Mixedwood Plains Ecozone (Canada)

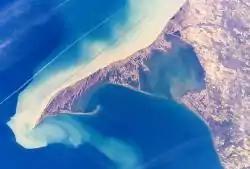
Long Point extends into Lake Erie. It supports a rich flora and fauna typical of the Lake Erie Lowland.

There is a rich diversity of wetlands in this ecozone owing to the presence of the Great Lakes and two major rivers, the Ottawa River and the St. Lawrence River. The wetlands on the Great Lakes are influenced by the slope of the shoreline, the type of substrate, exposure to waves, and the natural water level changes that characterize these lakes. Some nationally significant wetlands include Point Pelee National Park and Long Point, both on Lake Erie, and Presqu'ile Provincial Park on Lake Ontario. The wetlands of the St. Lawrence and Ottawa River have a diverse array of vegetation types as well, although these have been damaged by the construction of power dams and locks for shipping. Vast numbers of waterbirds use these wetlands during migration, and they provide important habitat for fish.